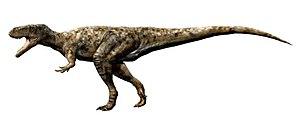
Duriavenator est un genre de dinosaures théropodes.